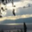
Label: sea